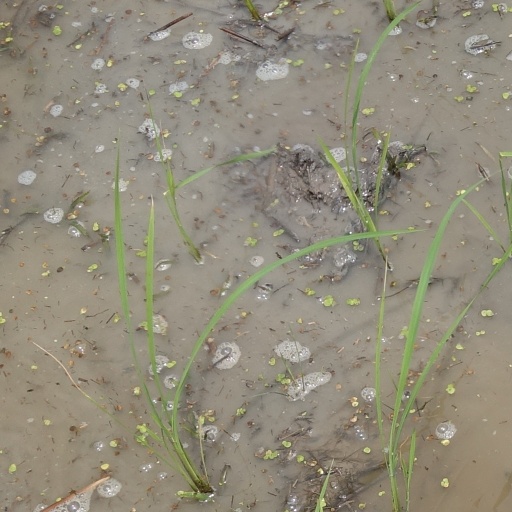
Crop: rice